Question: Please indicate a possible affordance area of the jump_skateboard that can be used for standing
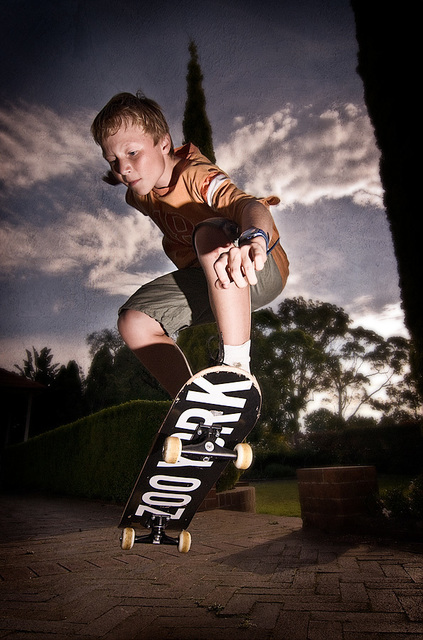
Answer: [109.5, 355, 265.5, 554]